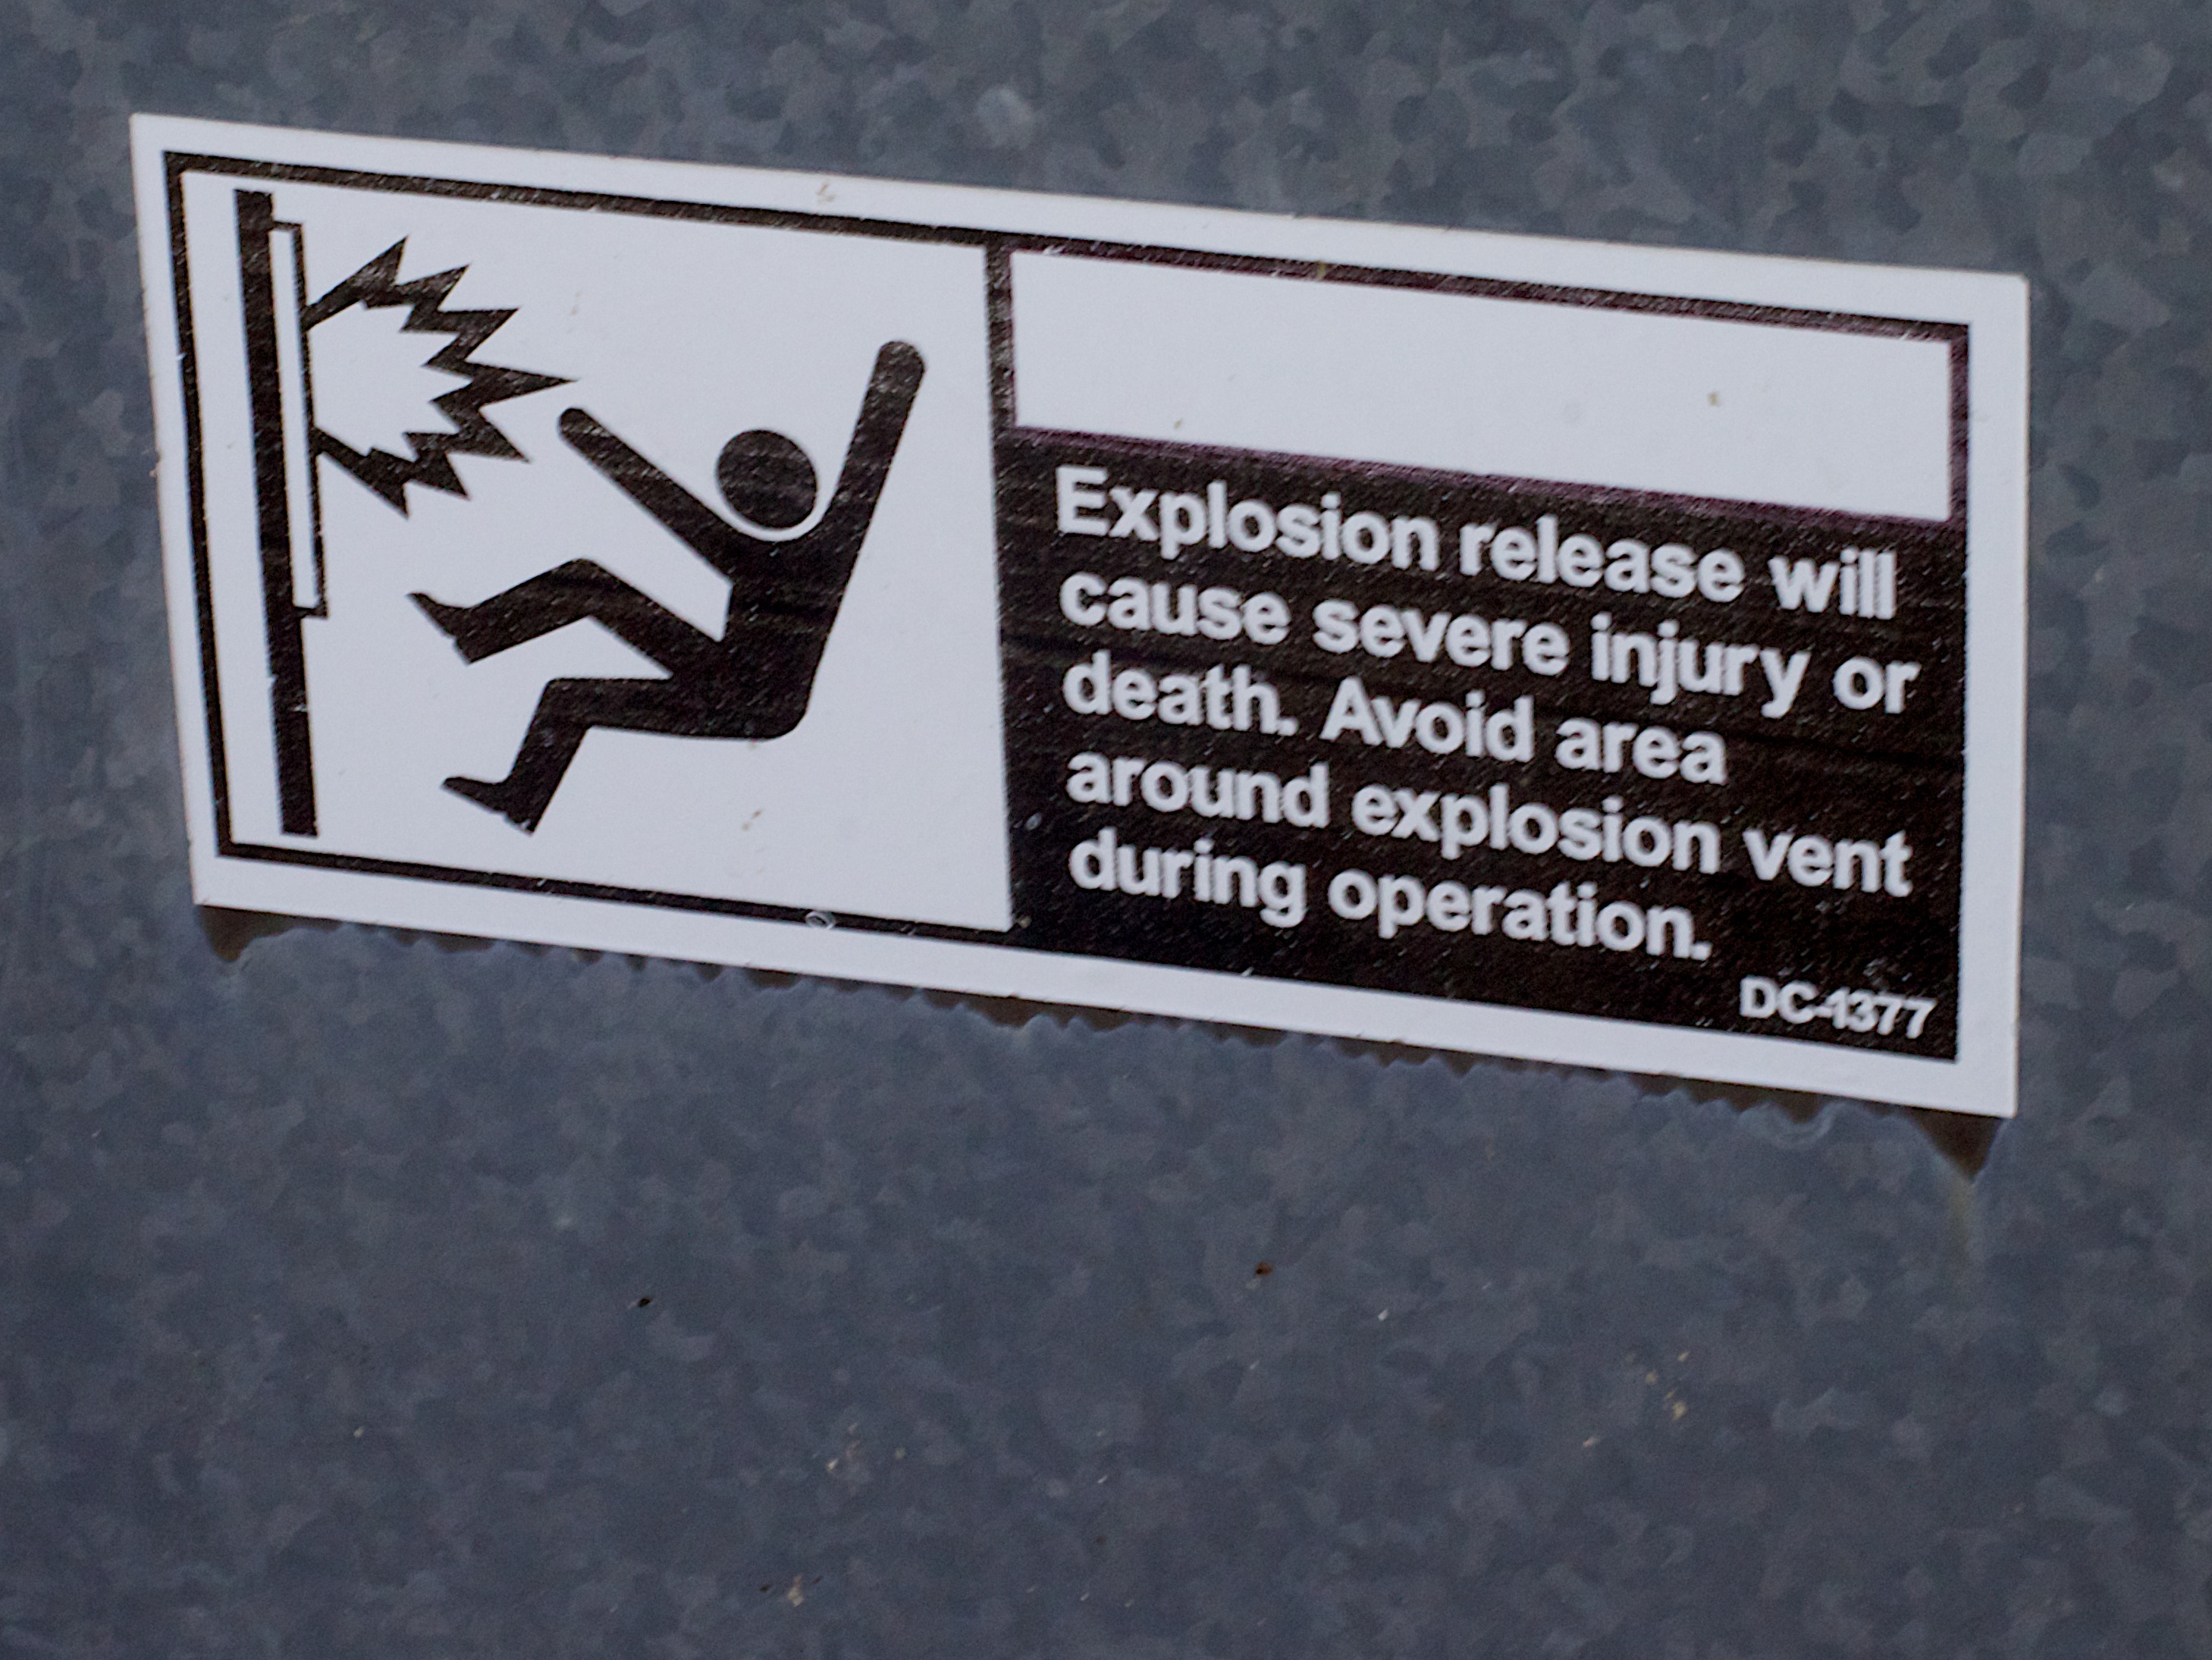
number, sign, street sign, signage, font, odyssey, traffic sign, commemorative plaque, house numbering